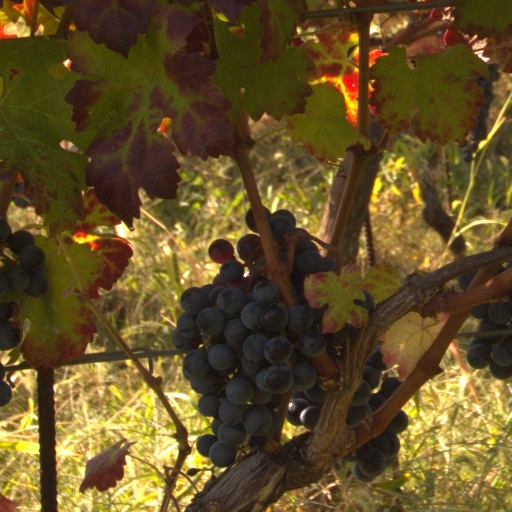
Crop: grape